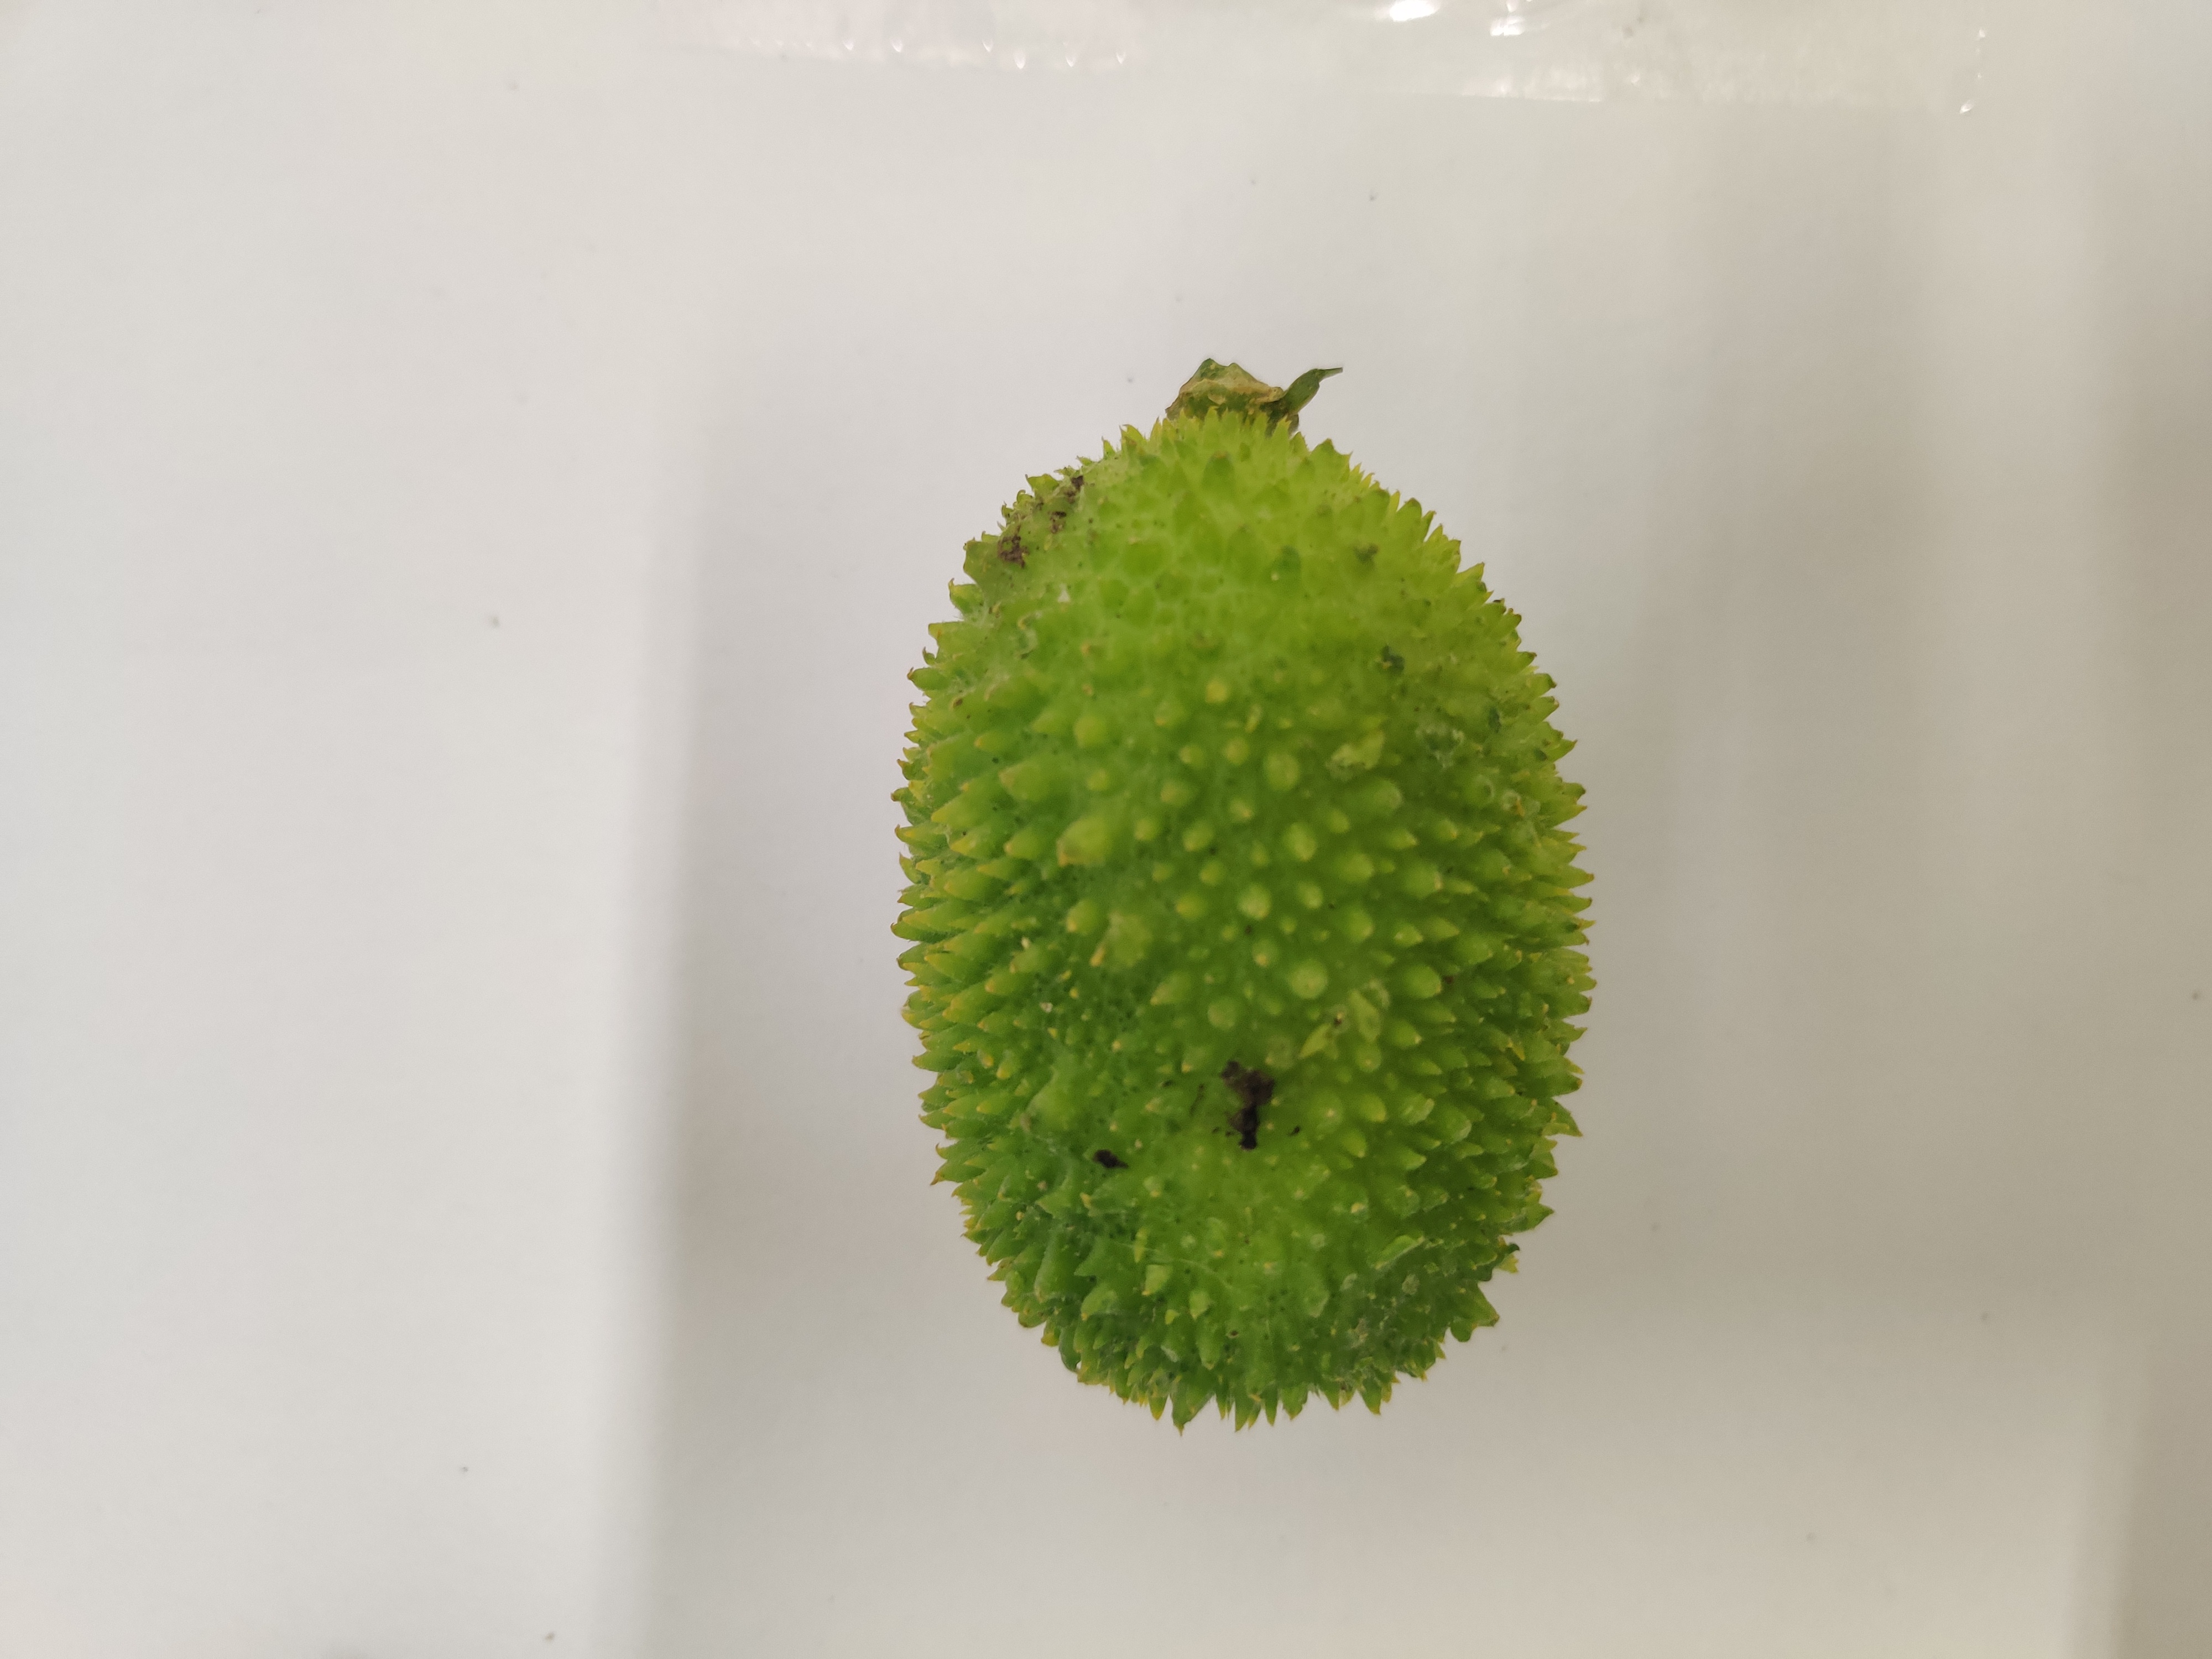
Crop: Spiny Gourd
Condition: Fresh